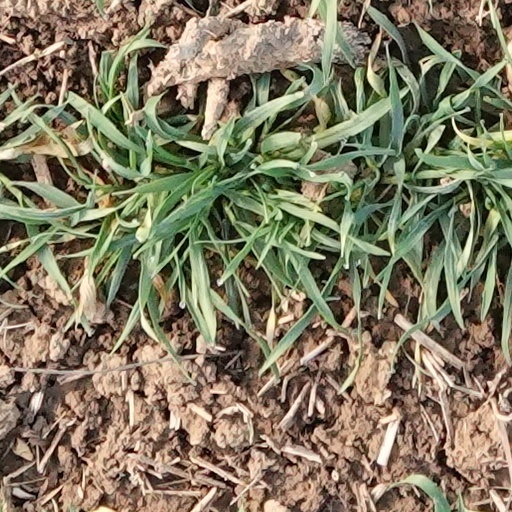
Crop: wheat